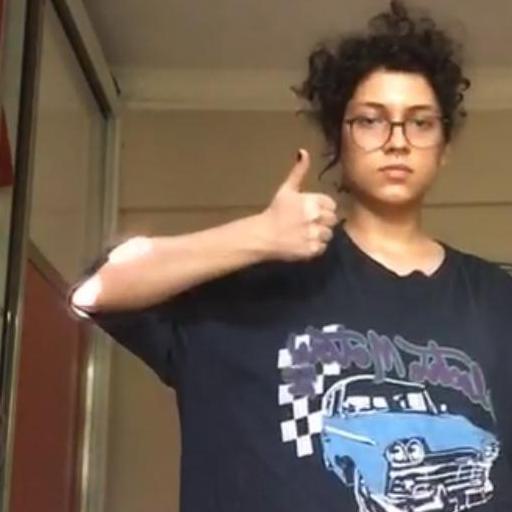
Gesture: like